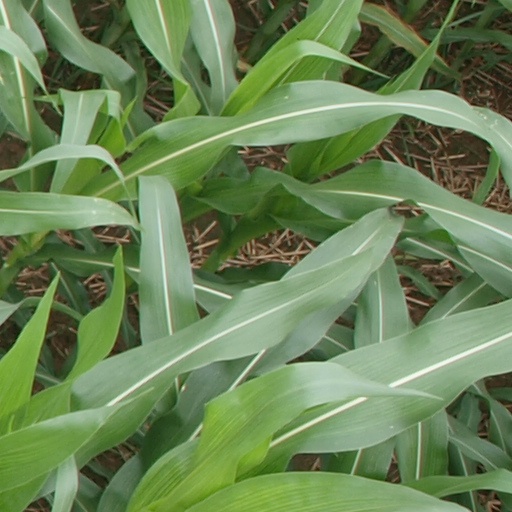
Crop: maize; corn